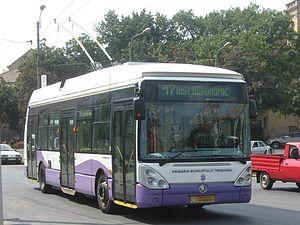
Le trolleybus ou trolley, est un véhicule électrique de transport en commun de voyageurs. Monté comme un autobus, il n'est pas propulsé par un moteur thermique mais par un moteur électrique. Son courant lui est fourni par deux caténaires, généralement appelées « lignes aériennes de contact » ou encore bifilaires. Ils sont ainsi à distinguer des bus électriques, qui fonctionnent avec des batteries.